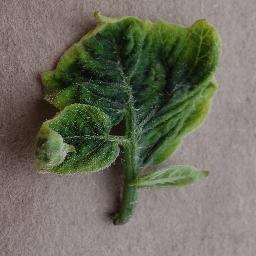
Label: Tomato___Tomato_Yellow_Leaf_Curl_Virus